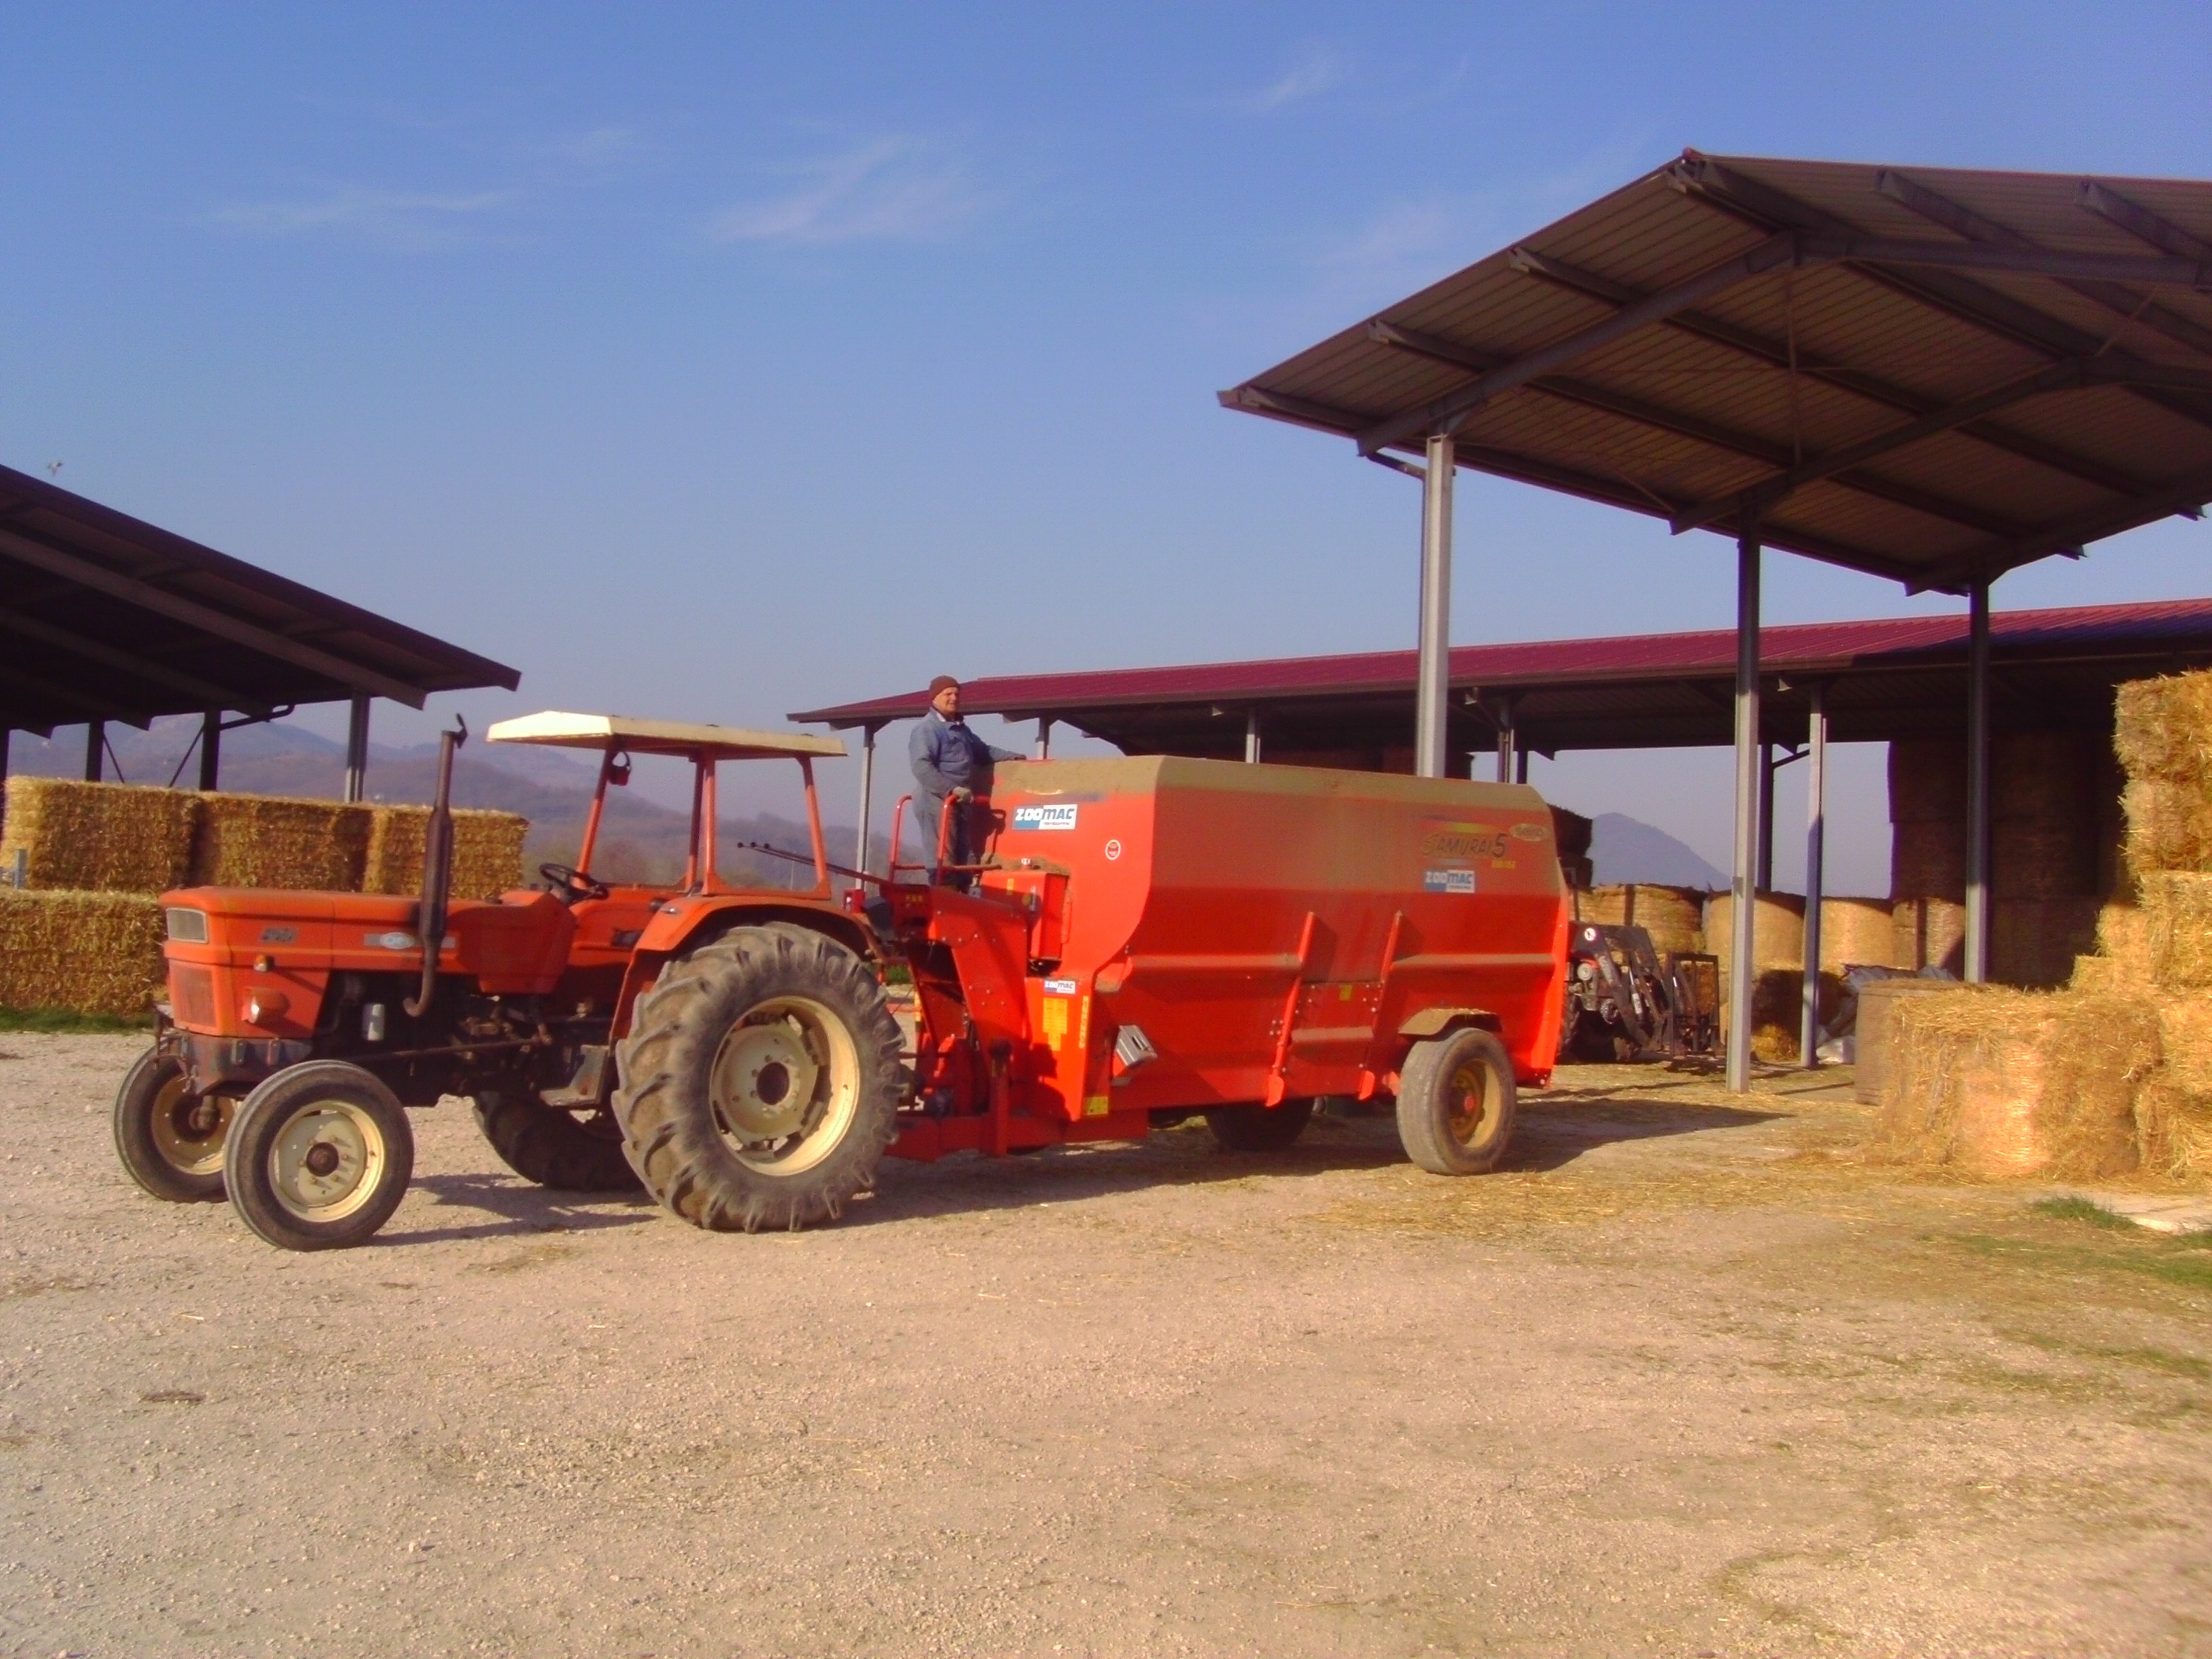
asphalt, transport, vehicle, construction equipment